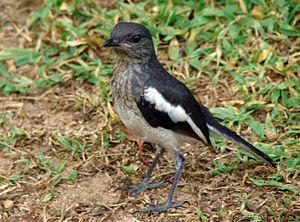
Le Shama dayal est un petit passereau appartenant à la famille des Muscicapidae vivant dans le sous-continent indien et en Asie du Sud-Est, commun en forêt comme en milieu urbain. C'est un oiseau particulièrement connu pour son chant, et autrefois très populaire comme animal de compagnie. Le Shama dayal est l'oiseau national du Bangladesh.